Rex Whistler

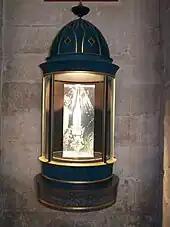
The "Rex Prism" at Salisbury Cathedral

A memorial glass engraving by his brother, Laurence Whistler (the Rex prism) was placed at the Morning Chapel at Salisbury Cathedral. Laurence also wrote a biography of his brother "The Laughter and the Urn" (1985).